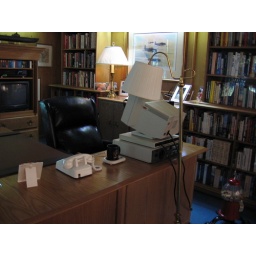
Best part of the whole exhibit. I wanted to jump over the glass fence and see if it functioned.. :P